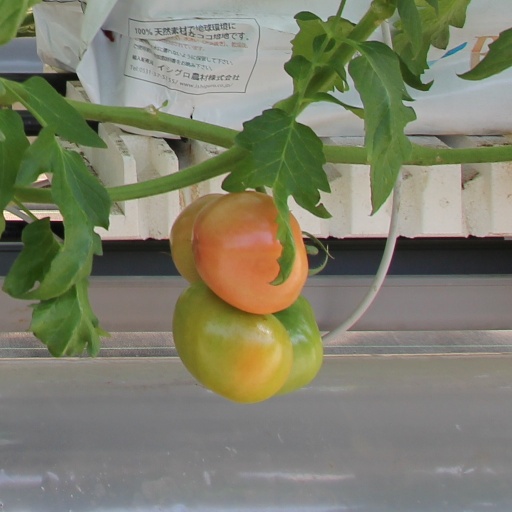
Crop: tomato